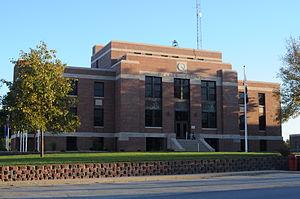
Le comté de DeKalb est un comté des États-Unis, situé dans l'État du Missouri. Le comté fut créé en 1845 et nommé en hommage au général Johann de Kalb. Au recensement de 2000, la population était constituée de 11 597 individus. Le comté fait partie de la zone métropolitaine de la ville de Saint Joseph.